Delirium

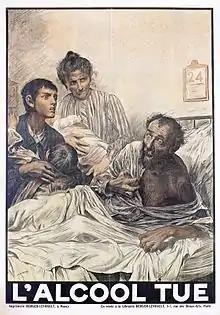
Acute confusional state caused by alcohol withdrawal, also known as delirium tremens

Any serious, acute biological factor that affects neurotransmitter, neuroendocrine, or neuroinflammatory pathways can precipitate an episode of delirium in a vulnerable brain. Certain elements of the clinical environment have also been associated with the risk of developing delirium. Some of the most common precipitating factors are listed below: